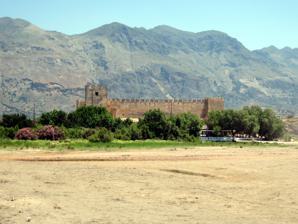
Building: Frangokastello
Country: Greece
Year built: 1374
Settlement in Greece Frangokastello Φραγκοκάστελλο Frangokastello, Crete Frangokastello castle (2007) Frangokastello Coordinates 35°10′55″N 24°14′03″E / 35.18205°N 24.23414°E / 35.18205; 24.23414 Type castle Site information Owner Greek Ministry of Culture Controlled by Venetian Republic 1371–1669 Ottoman Empire 1669–1830 Egypt 1830–1840 Ottoman Empire 1840–1898 Cretan State 1898–1913 Open to the public Yes Condition ruin Site history Built by Venetian Republic Materials hewn stone ( ashlar ) Frangokastello ( Greek : Φραγκοκάστελλο ) is the location of a castle and scattered settlement on the south coast of Crete , Greece , about 12 km (7.5 miles) east of Chora Sfakion and within the prefecture of Chania . Frangokastello has an extensive, sheltered and gently shelving sandy beach, which has provided the basis for a low key tourist industry in recent years.  Tourist accommodation is scattered over the flat plain around the castle, but the area's relative remoteness has discouraged major development. History The castle was built by the Venetians in 1371–1374 as a garrison to impose order on the rebellious Sfakia region, to deter pirates, and to protect Venetian nobles and their properties. The Venetians named it the Castle of St. Nikitas after the nearby church. The locals, however, who never saw it in a positive light, contemptuously dubbed it Frangokastello, meaning the Castle of the Franks (i.e. Catholic foreigners), Castelfranco or Franco Castello. The name eventually stuck and was adopted by the Venetians as well. According to local lore, when soldiers and builders arrived on the fertile plain to begin construction of the castle, the local Sfakians , led by six Patsos brothers from the nearby settlement of Patsianos, would destroy every night what the Venetians built during the day. Eventually, the Venetians were forced to bring in additional troops and the Patsos brothers were betrayed, arrested and hanged. The castle has a simple rectangular shape, with a tower at each corner and the remains of a Venetian coat of arms above the main gate.  The buildings within the walls, as well as the battlements, were constructed during the Ottoman Turkish occupation. Inside the castle In 1770, the Cretan rebel Ioannis Vlachos, otherwise known as Daskalogiannis , was captured at Frangokastello by Turkish forces. He was later tortured and executed at Heraklion . On 17 May 1828 a celebrated battle was fought at Frangokastello. Hundreds of Sfakiots and Epirotes led by Hatzimichalis Dalianis , a Greek patriot from Epirus attempting to spread the Greek War of Independence from the mainland to Crete, occupied the castle, but were besieged by the Turks and massacred. However, many of the Turks were then themselves killed by rebel ambushes launched from the local gorges.  According to tradition, around the anniversary of the battle each May, shadows of the armed Cretan and Epirote soldiers who lost their lives there seem to march towards the fortress around dawn. These are called Drosoulites ( Greek : Δροσουλίτες ), or dew-men, and have been explained as a meteorological phenomenon. References and notes